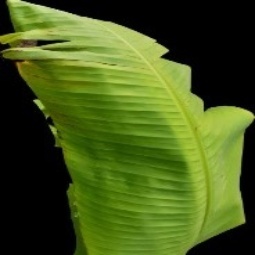
Label: Calcium